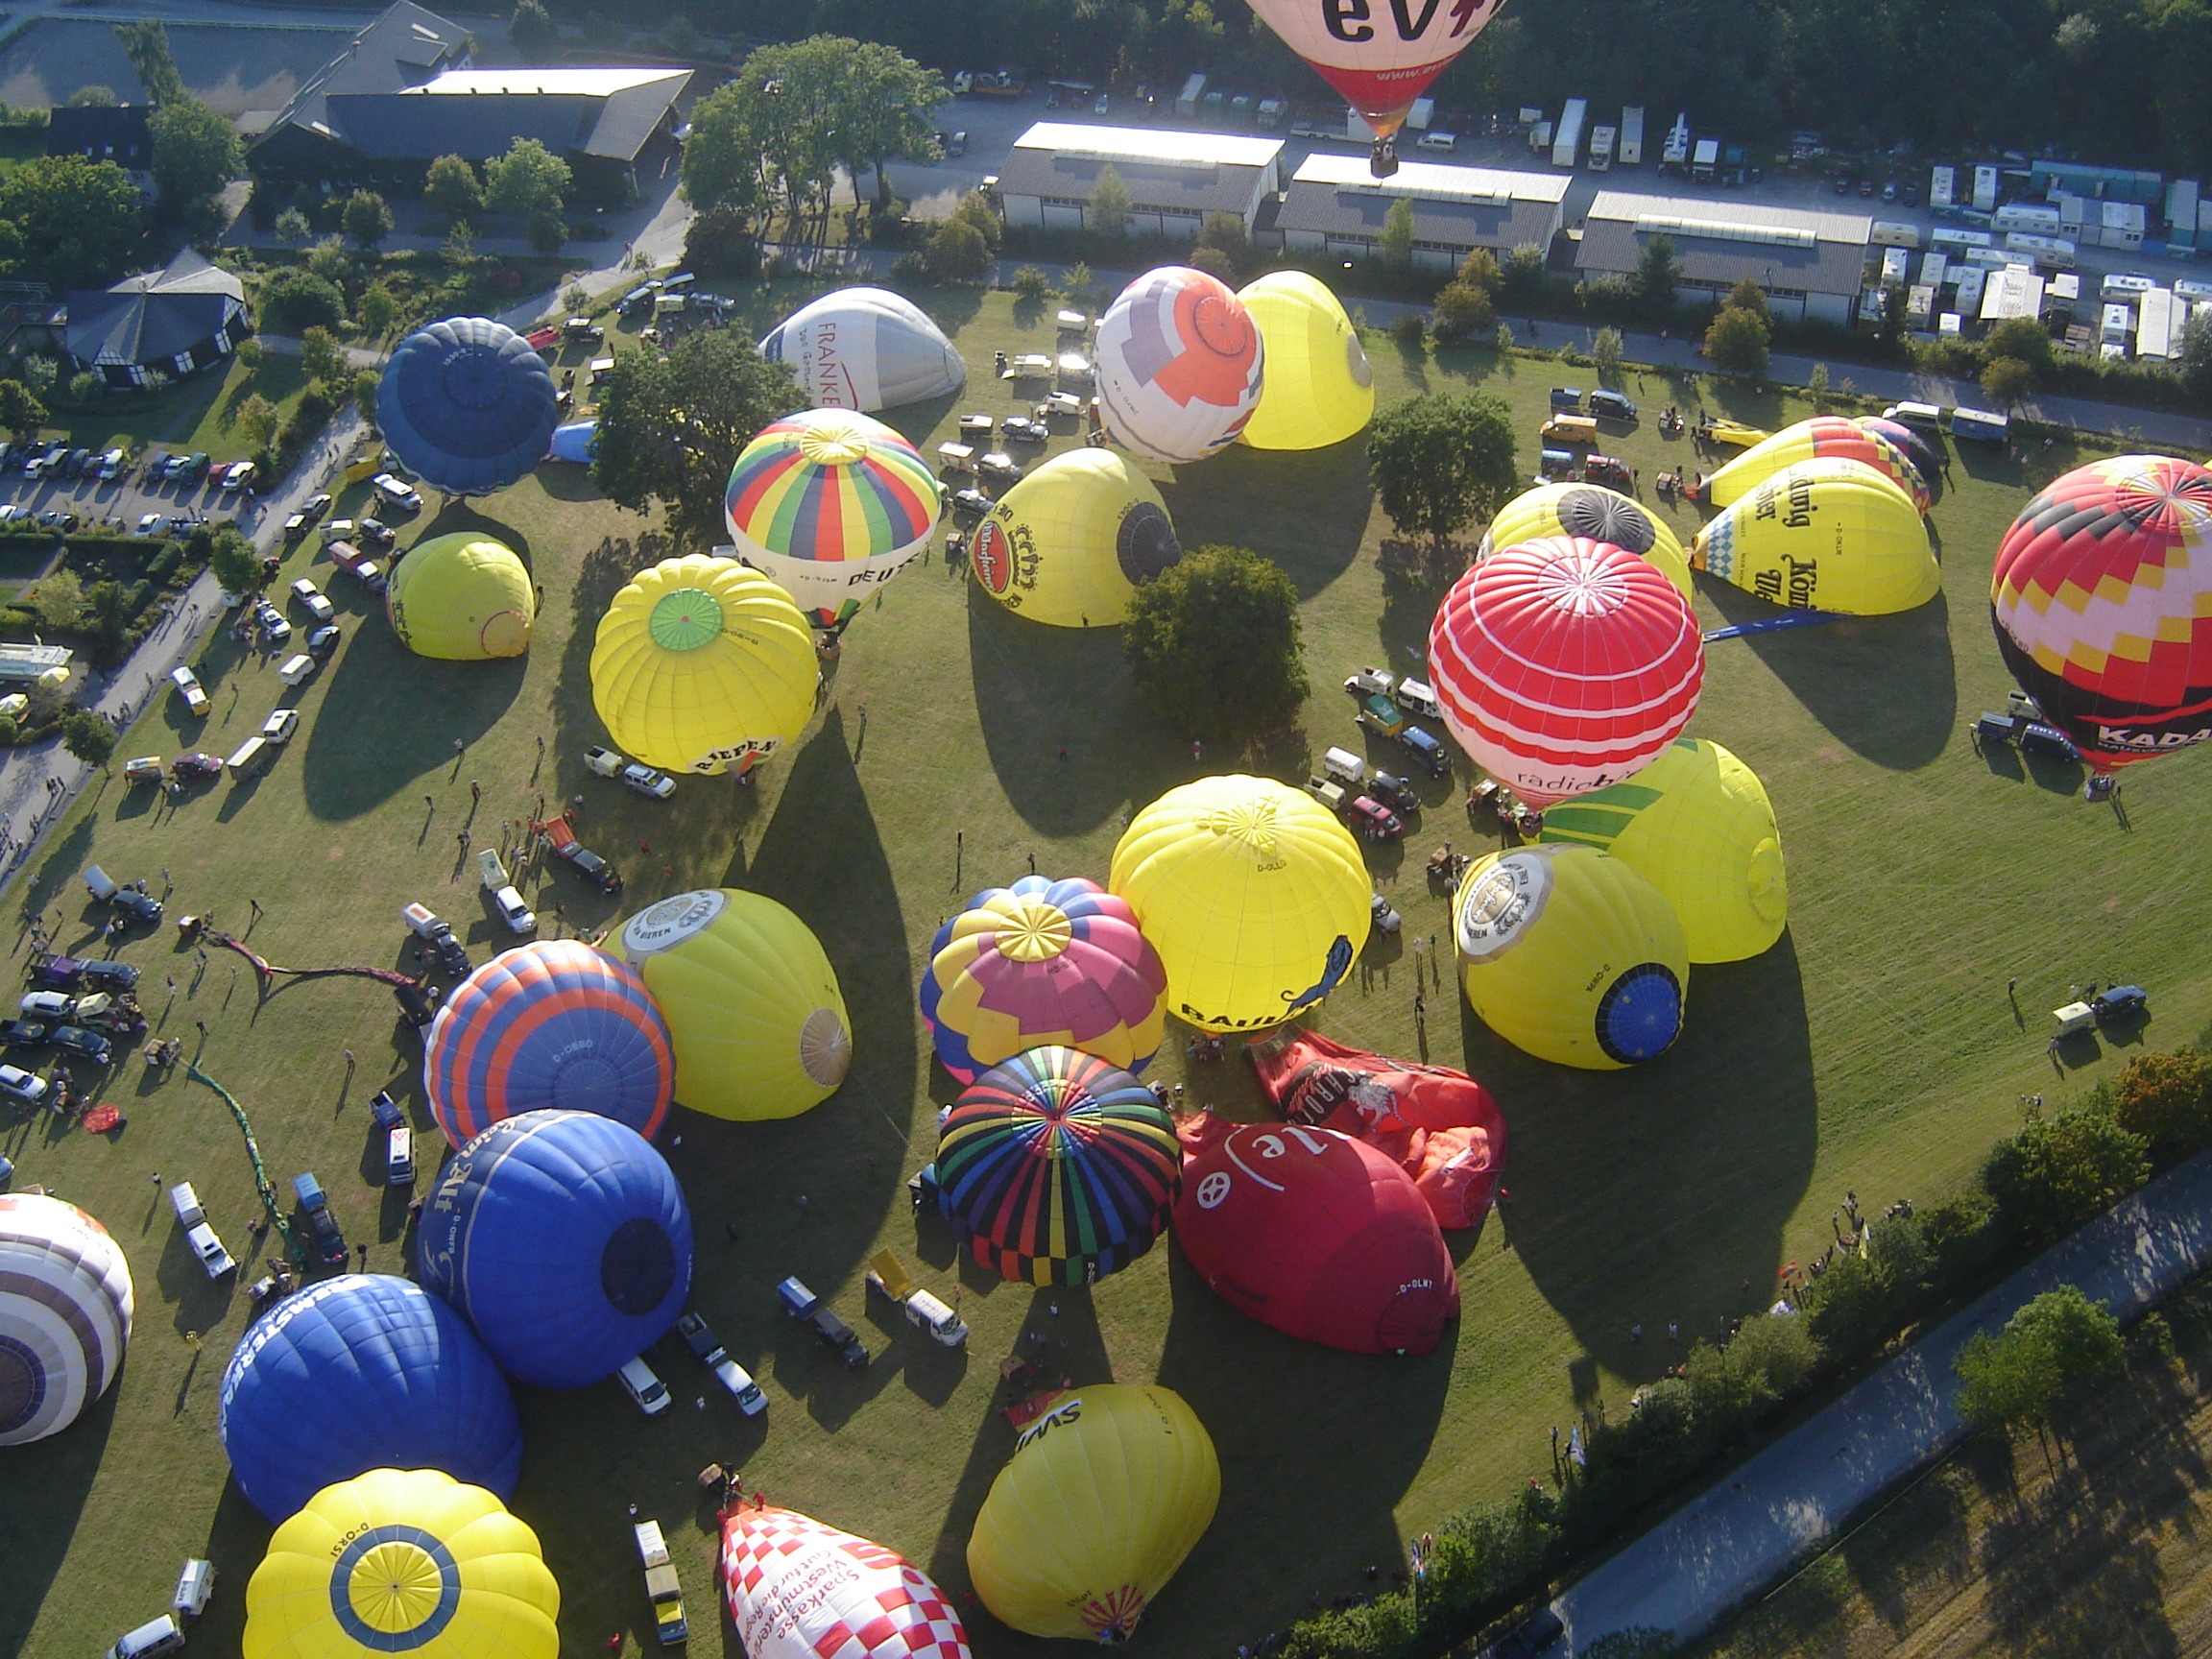
balloon, hot air balloon, vehicle, aviation, toy, ball, ballooning, balloon launch, atmosphere of earth